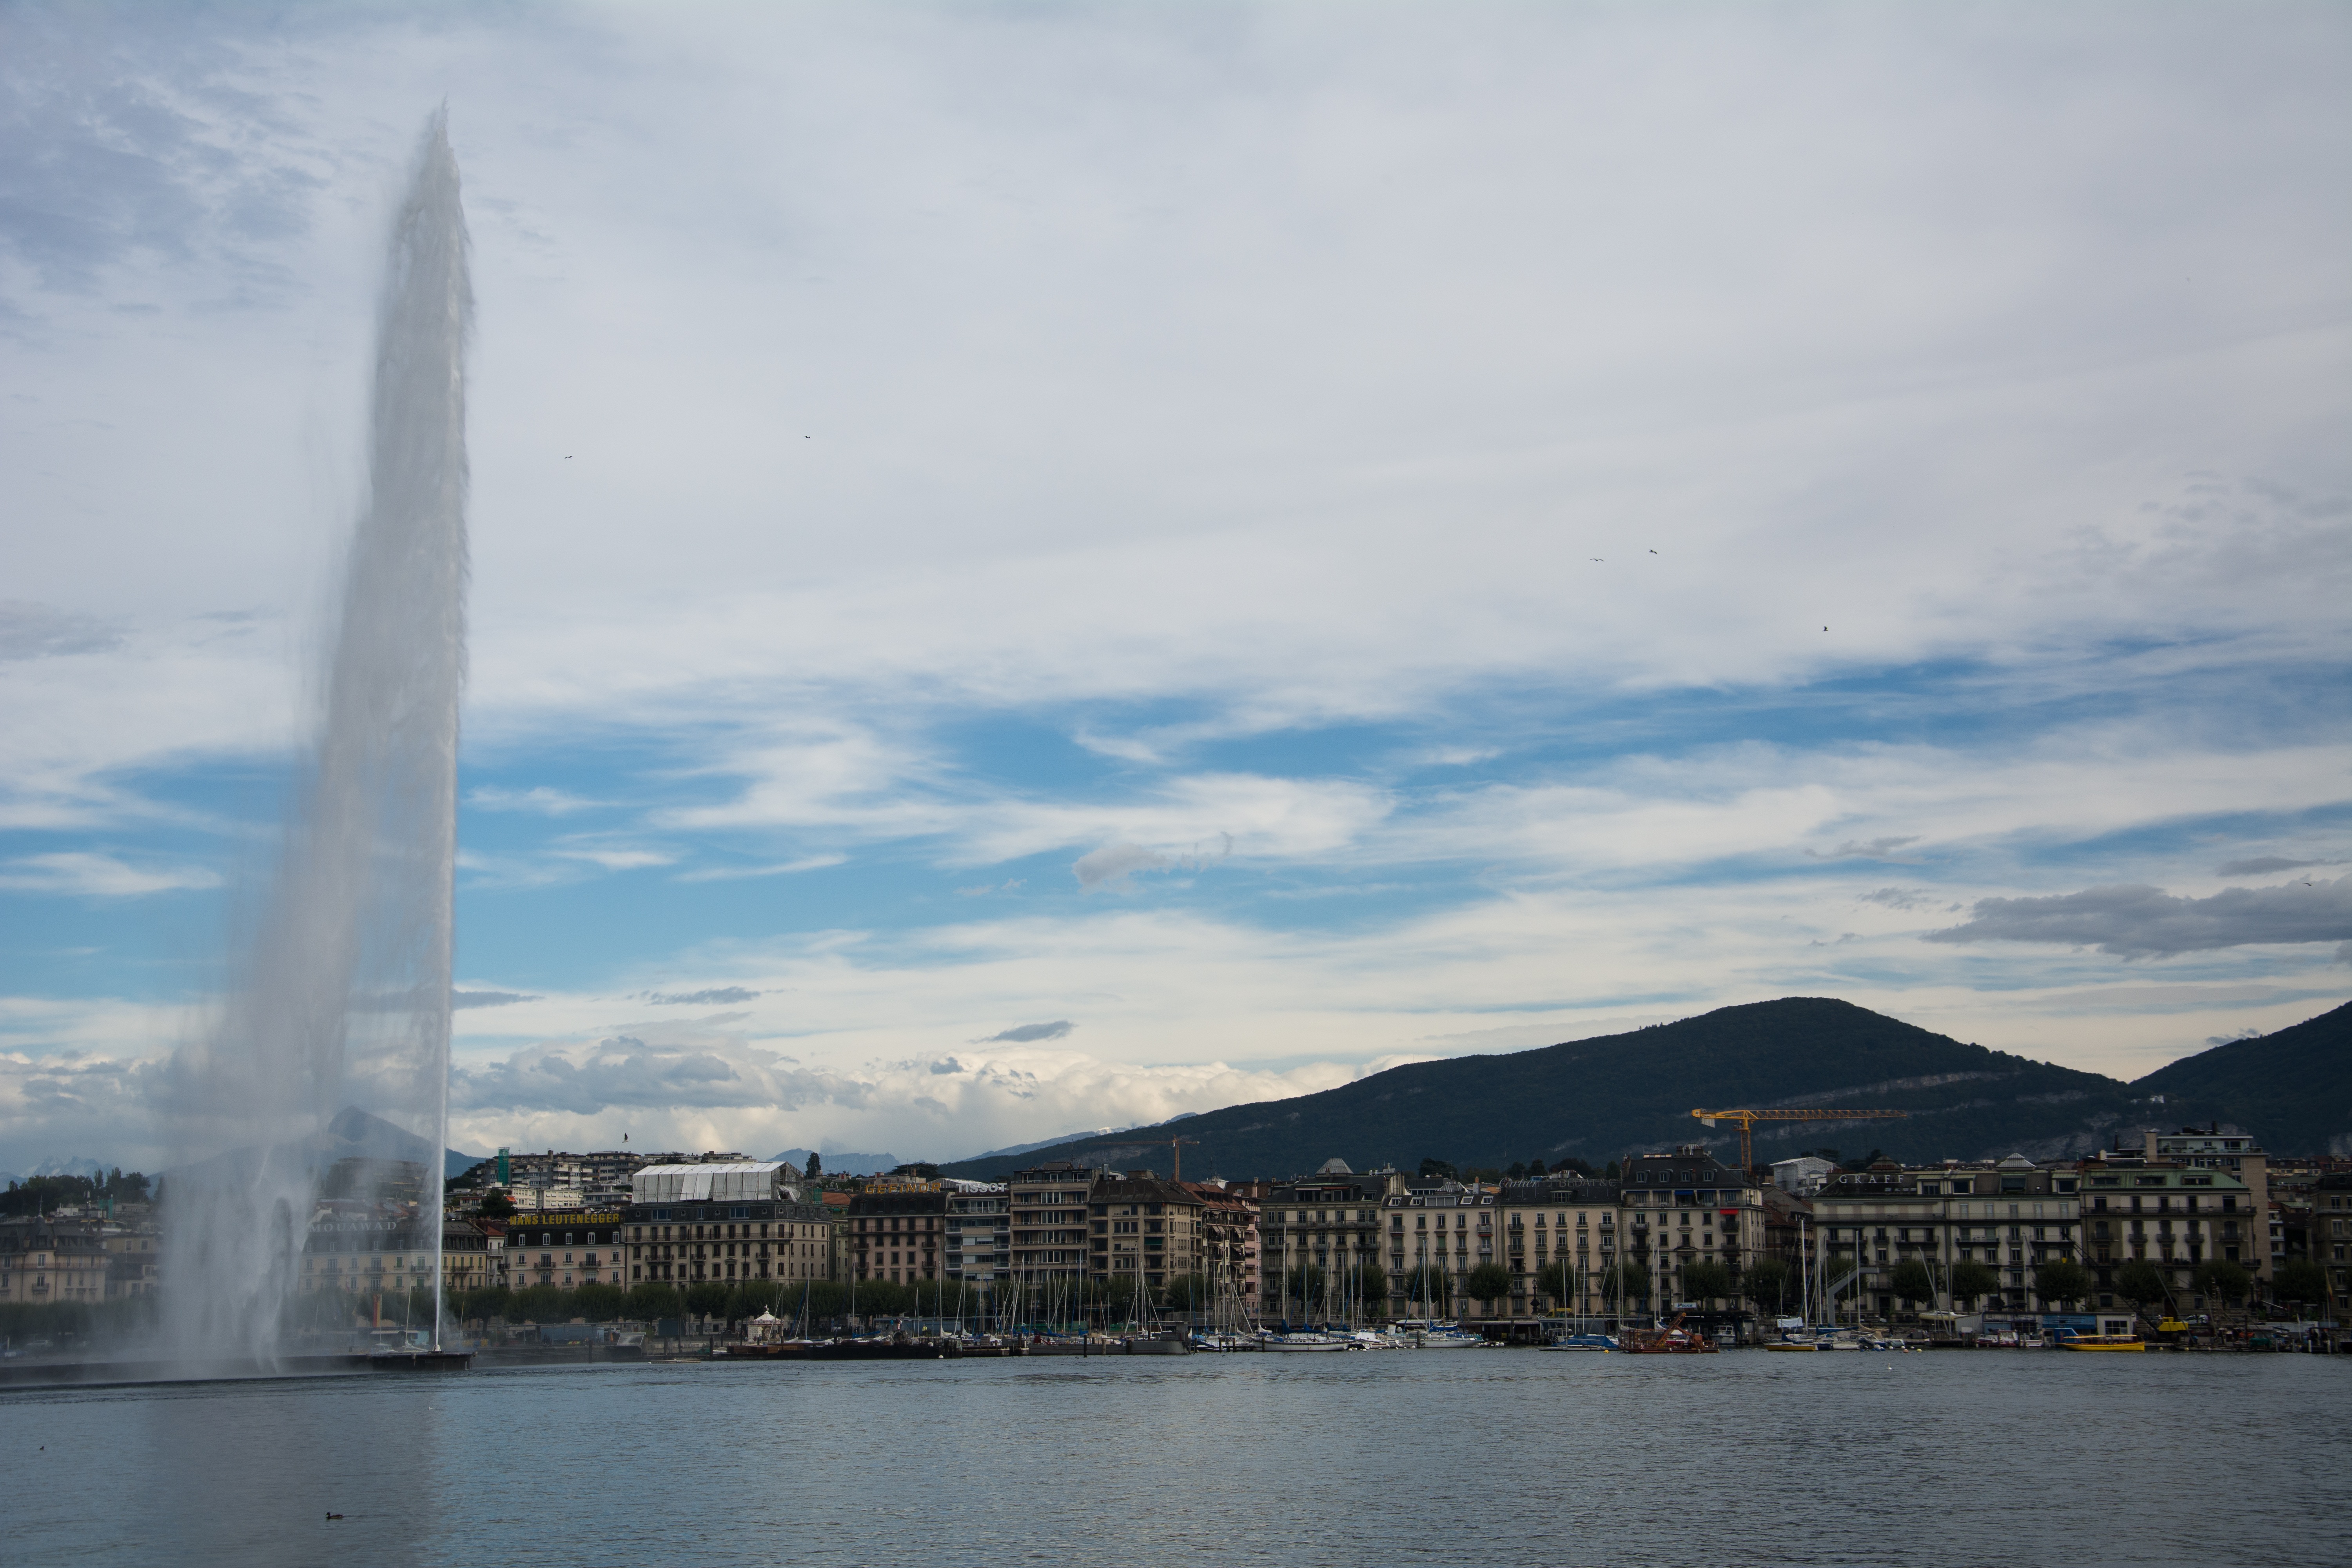
sea, coast, water, cloud, skyline, lake, river, cityscape, reflection, vehicle, harbor, body of water, places of interest, fountain, switzerland, mood, geneva, lake geneva, atmospheric phenomenon